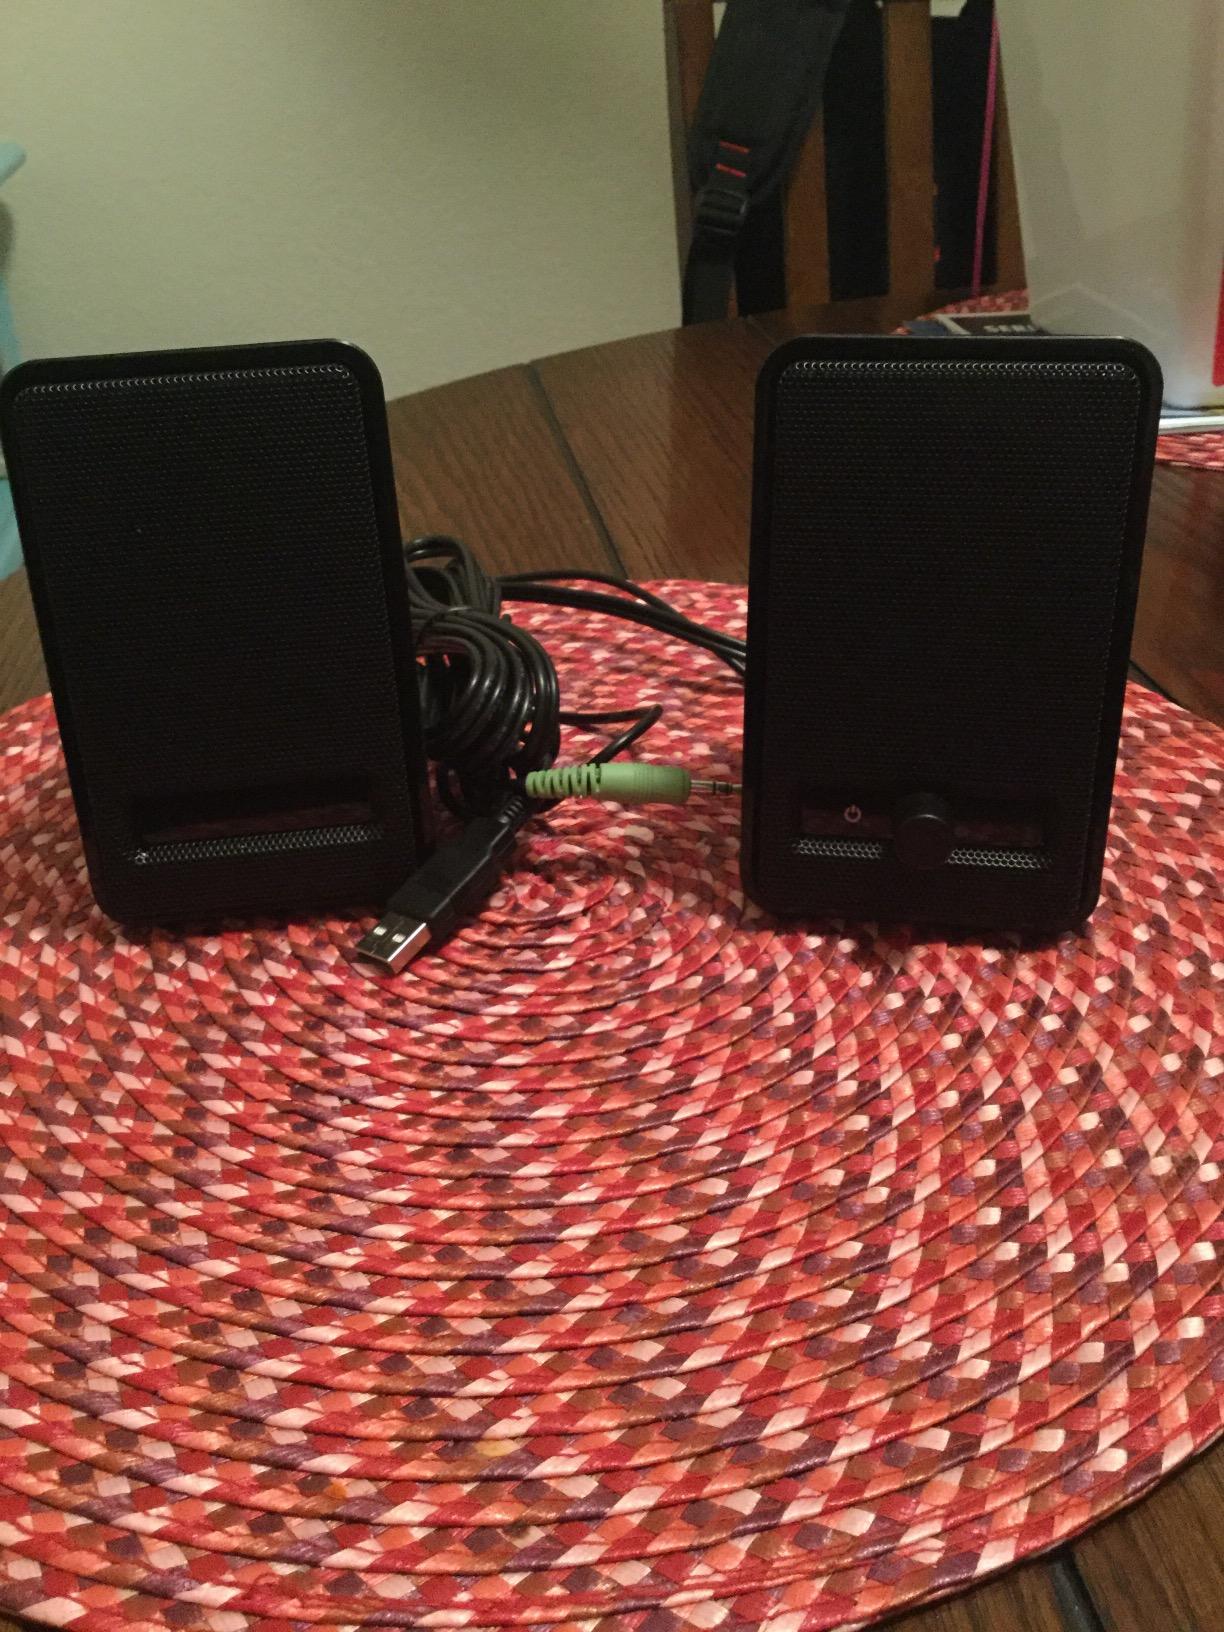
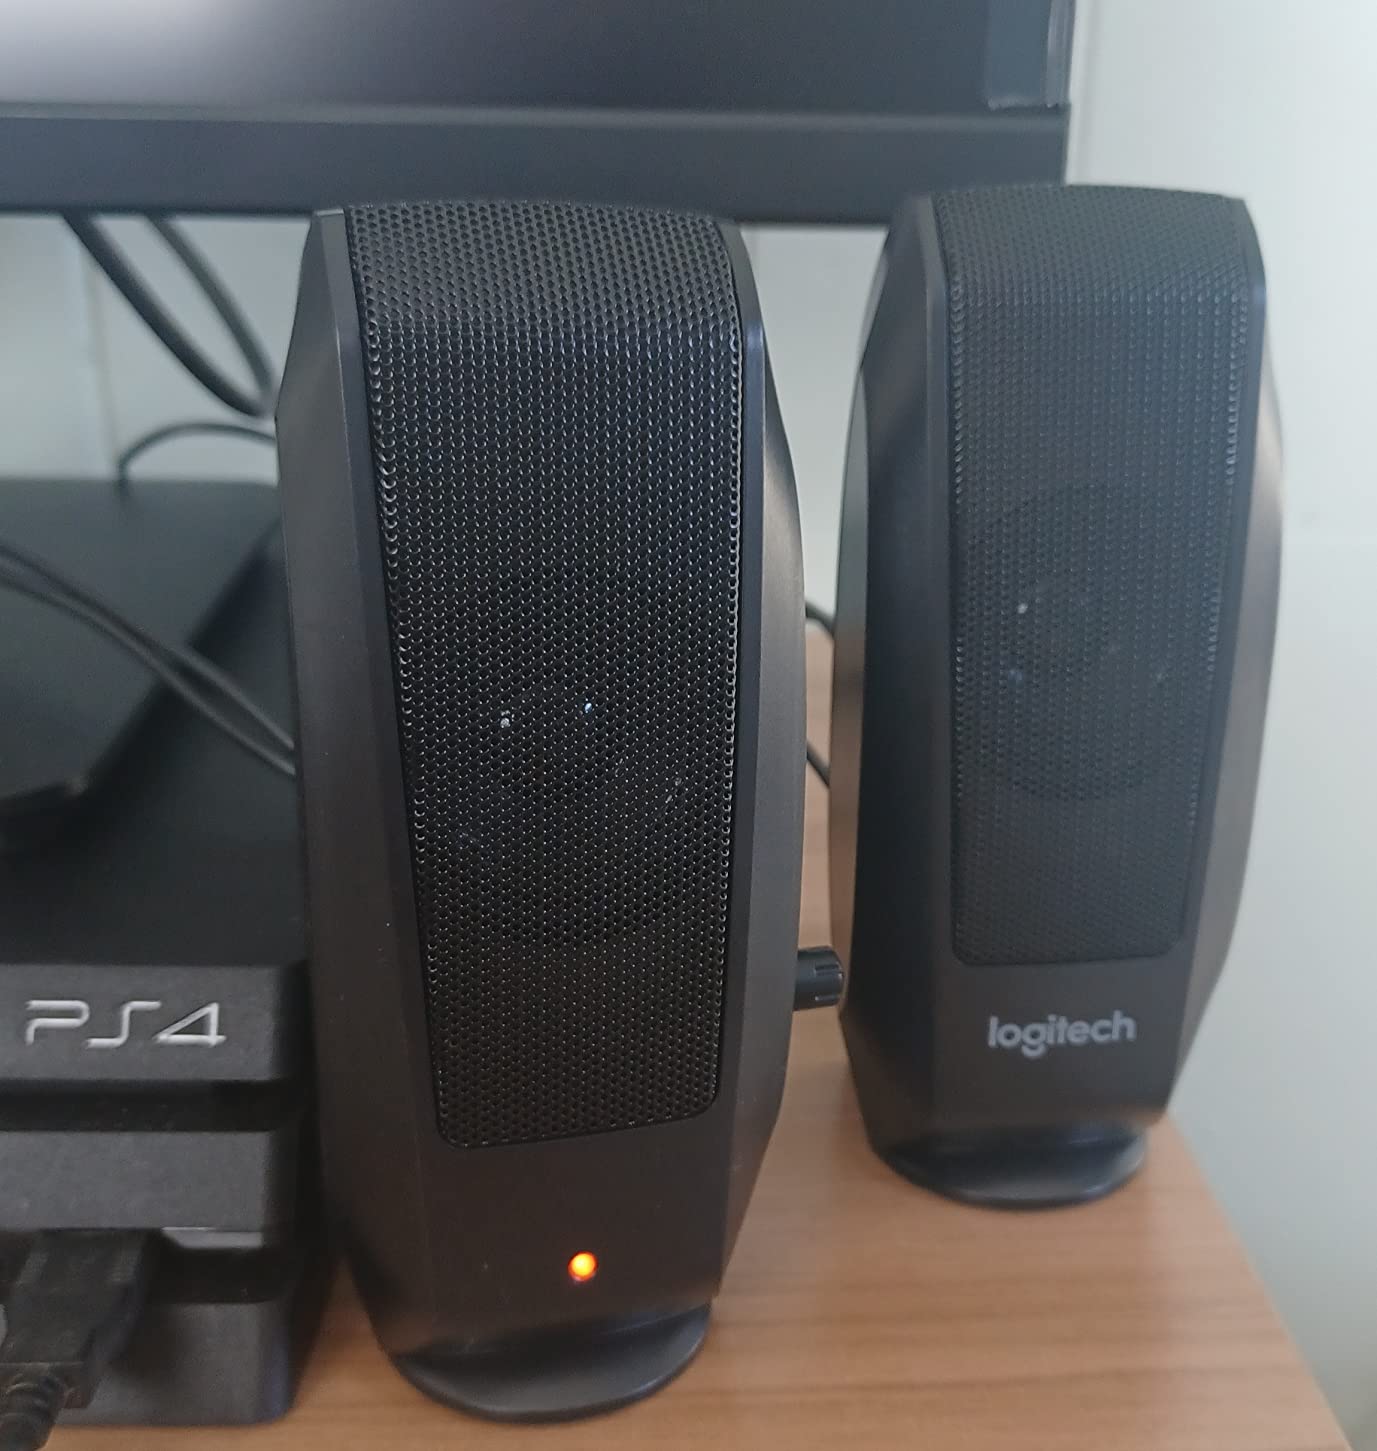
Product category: speaker
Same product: no